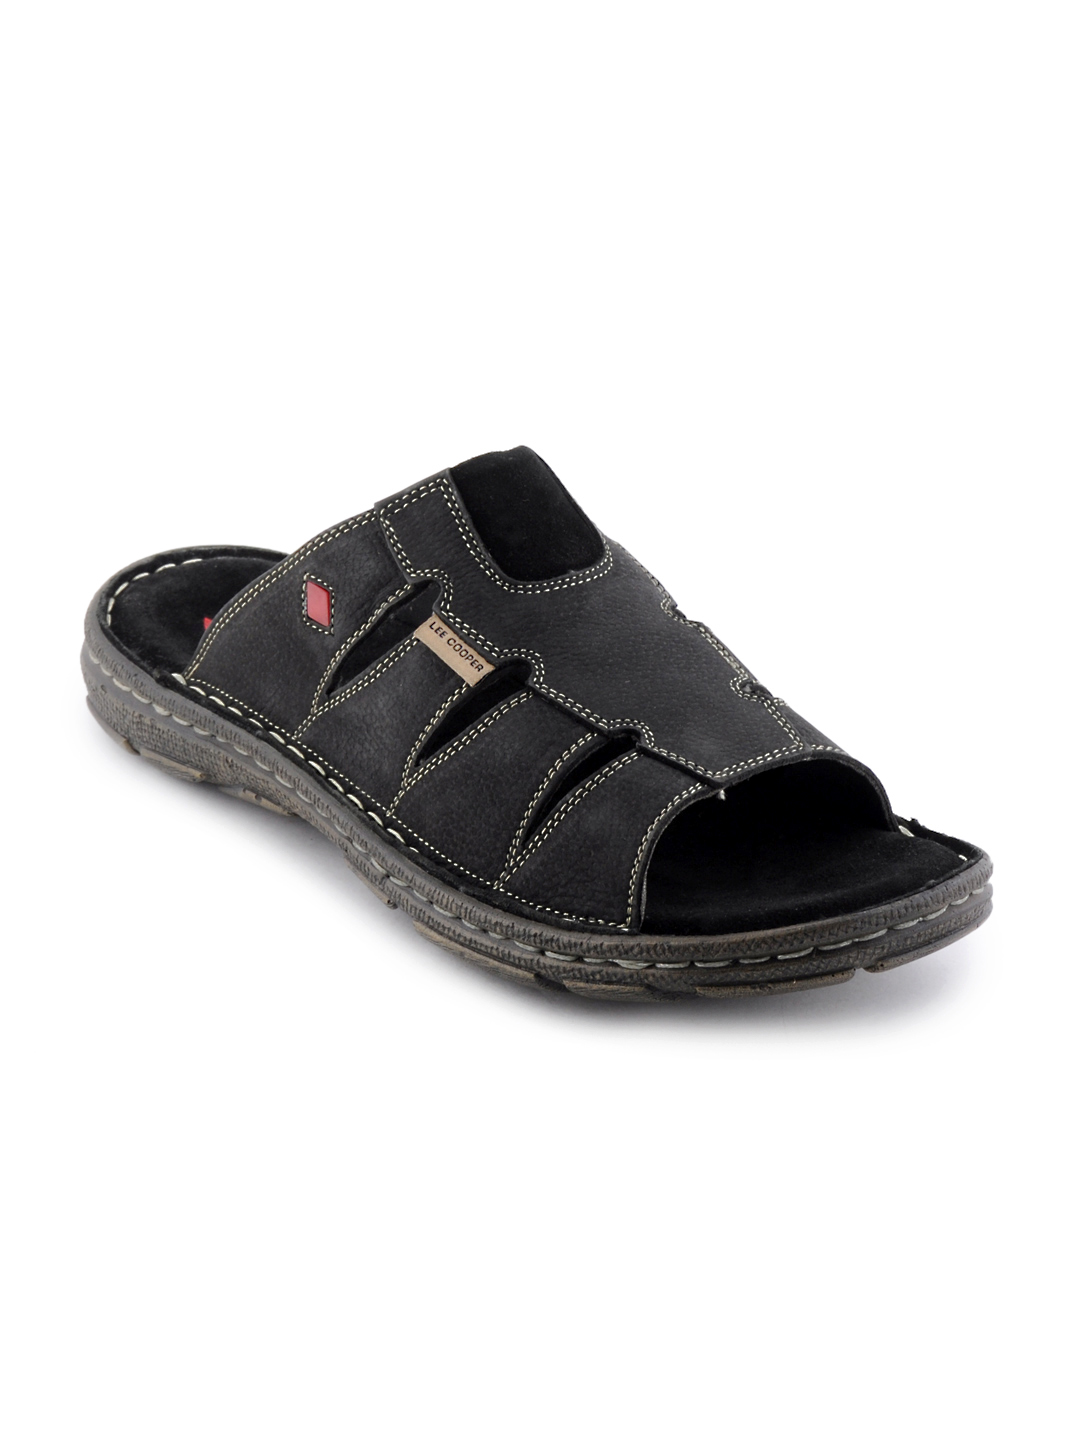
Lee Cooper Men Black Casual Sandals
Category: Footwear / Sandal / Sandals
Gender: Men
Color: Black
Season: Summer 2011
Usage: Casual